Oonagh (singer)

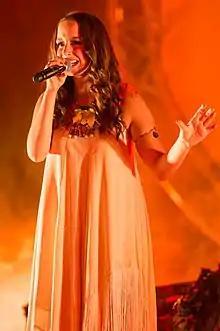
Oonagh during a concert in 2015

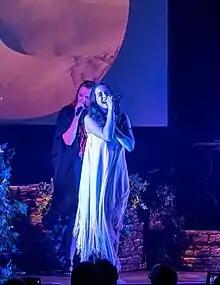
Oonagh performing in 2015

Senta-Sofia Delliponti was born on 16 April 1990 in Wolfsburg to Maik Delliponti and Elena Delliponti. Her father is Italian and a pizza maker, and her mother is Bulgarian and a music teacher. She was named after the actress Senta Berger and the capital of her mother's home country, Sofia. She grew up in Gifhorn, Lower Saxony and has a younger brother.